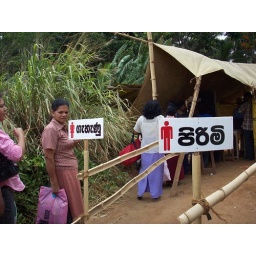
Security check along the main highway in Sri Lank; male one side, female the other.